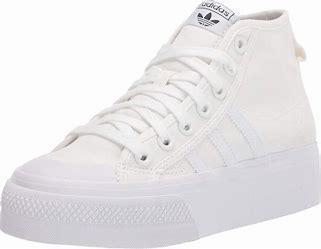
Brand: Adidas
Model: Nizza